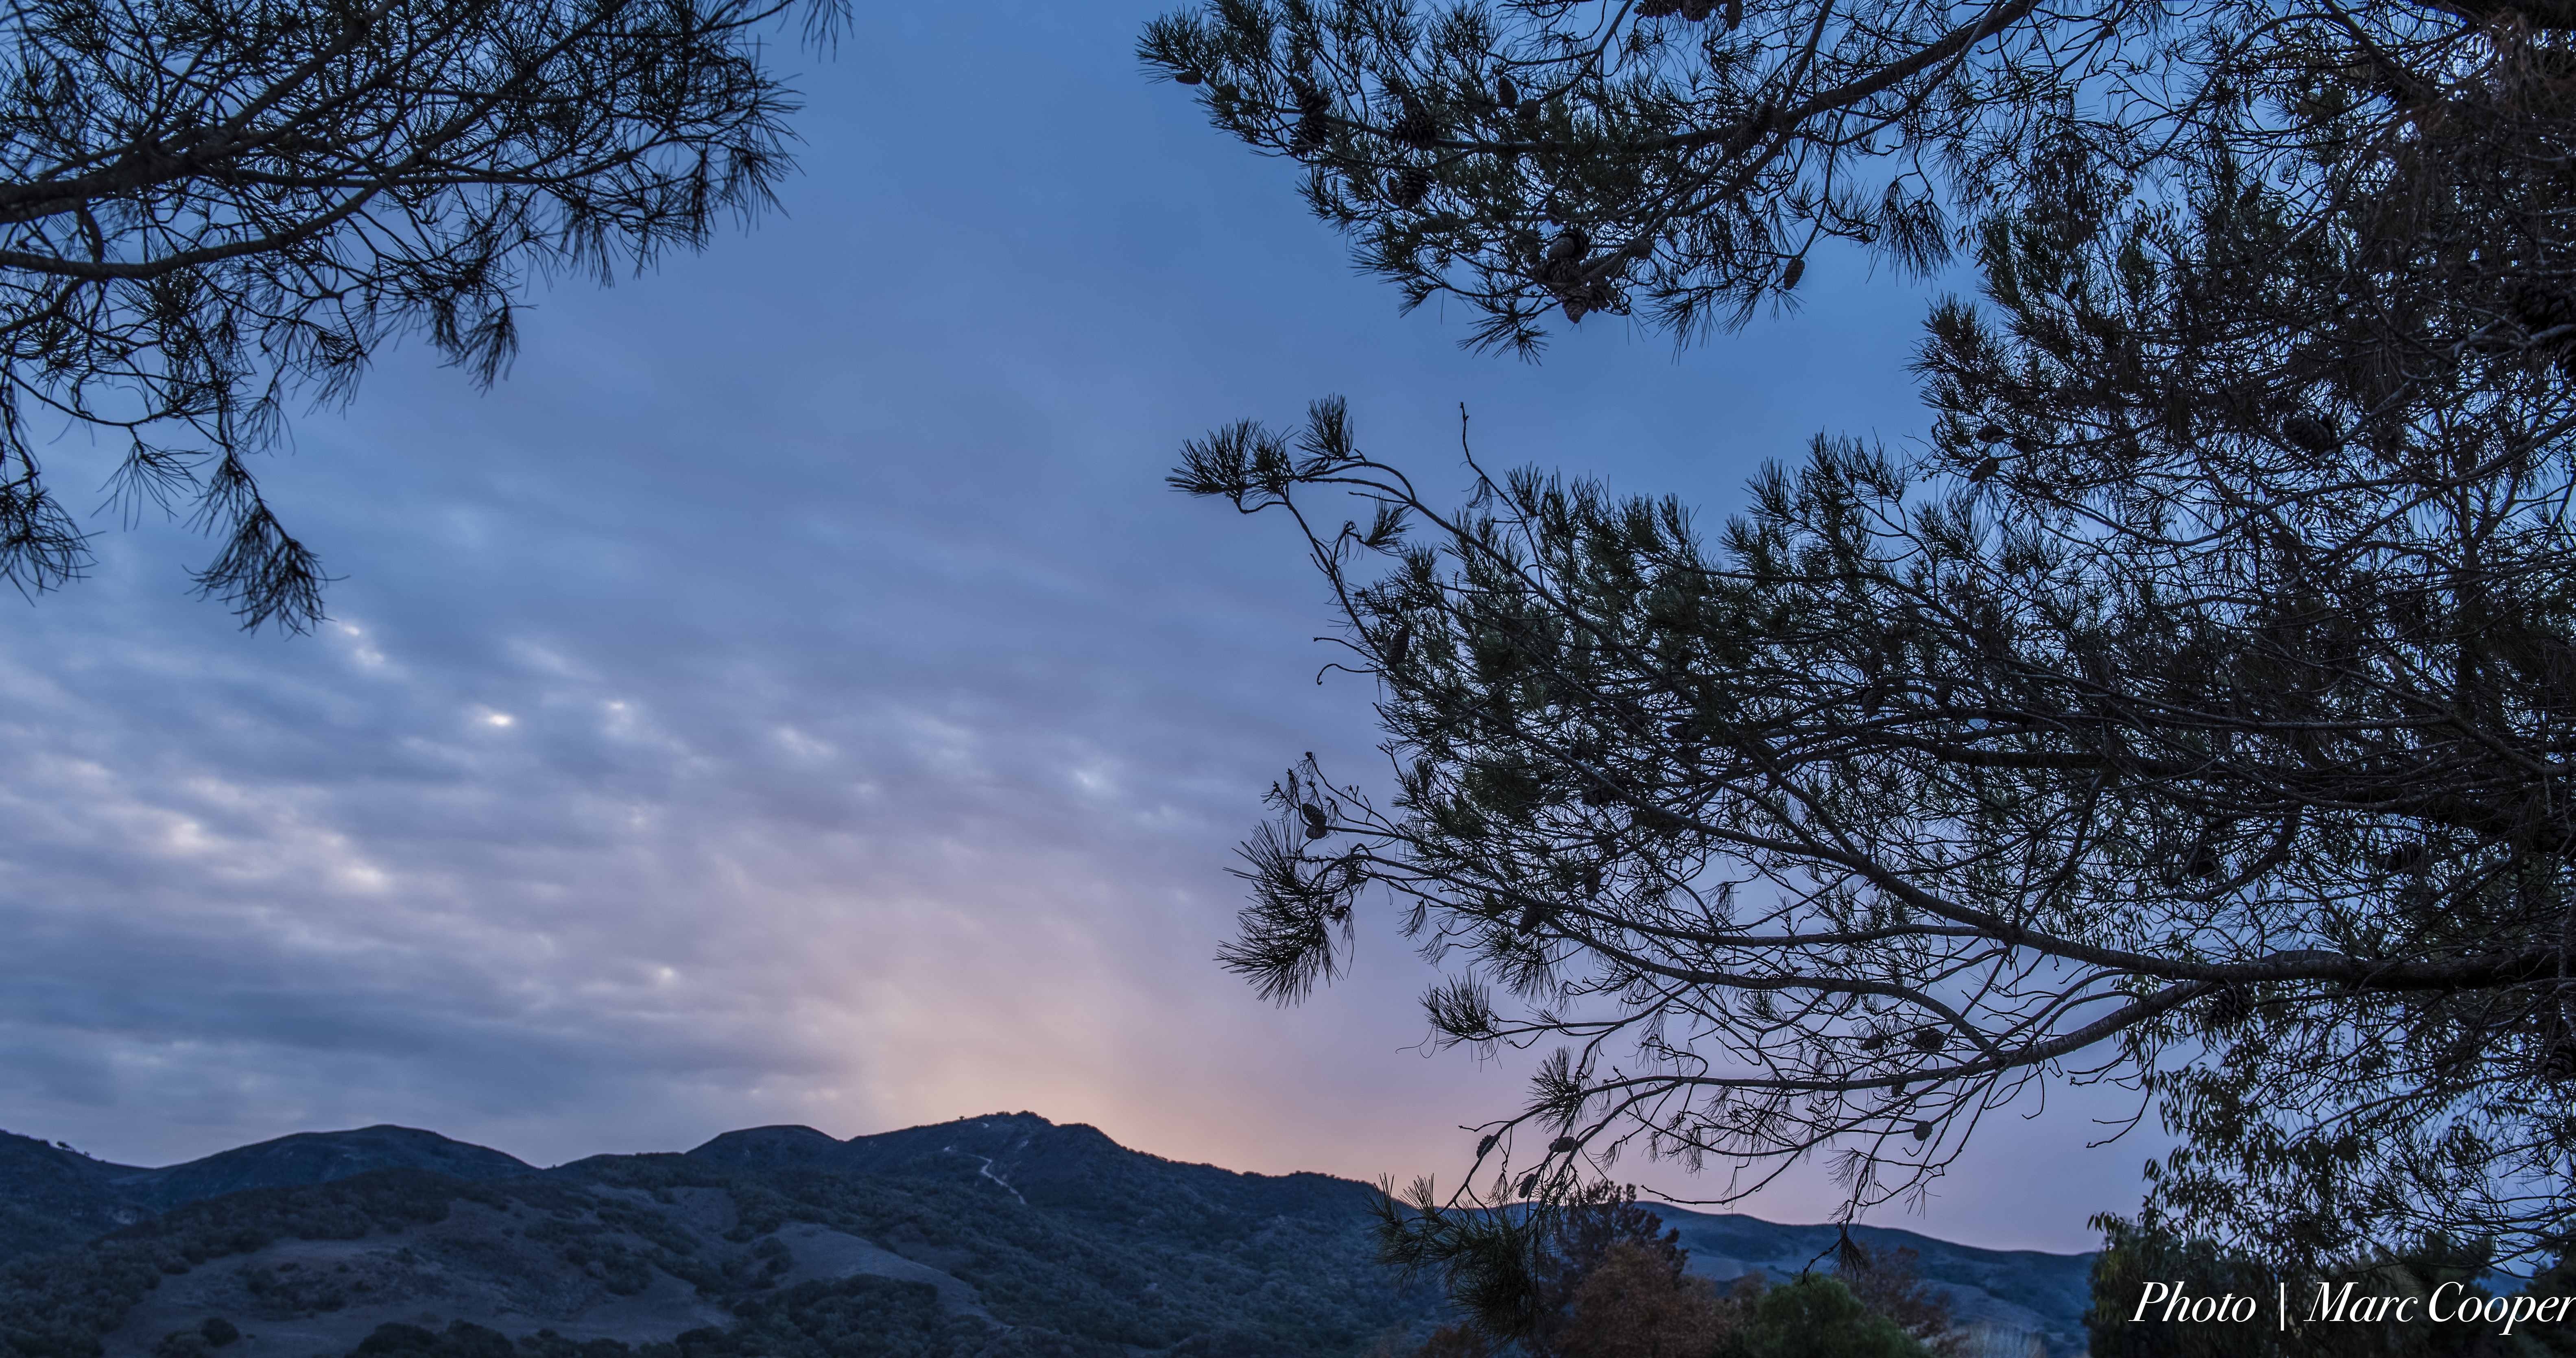
landscape, tree, nature, forest, wilderness, branch, mountain, snow, winter, cloud, plant, sky, sunset, sunlight, morning, dawn, mountain range, dusk, evening, weather, nikon, california, season, hdr, mountains, d810, autofocus, marccooper, flickrunitedaward, nightfall, santabarbara, skyscape, santaynez, atmospheric phenomenon, woody plant, mountainous landforms